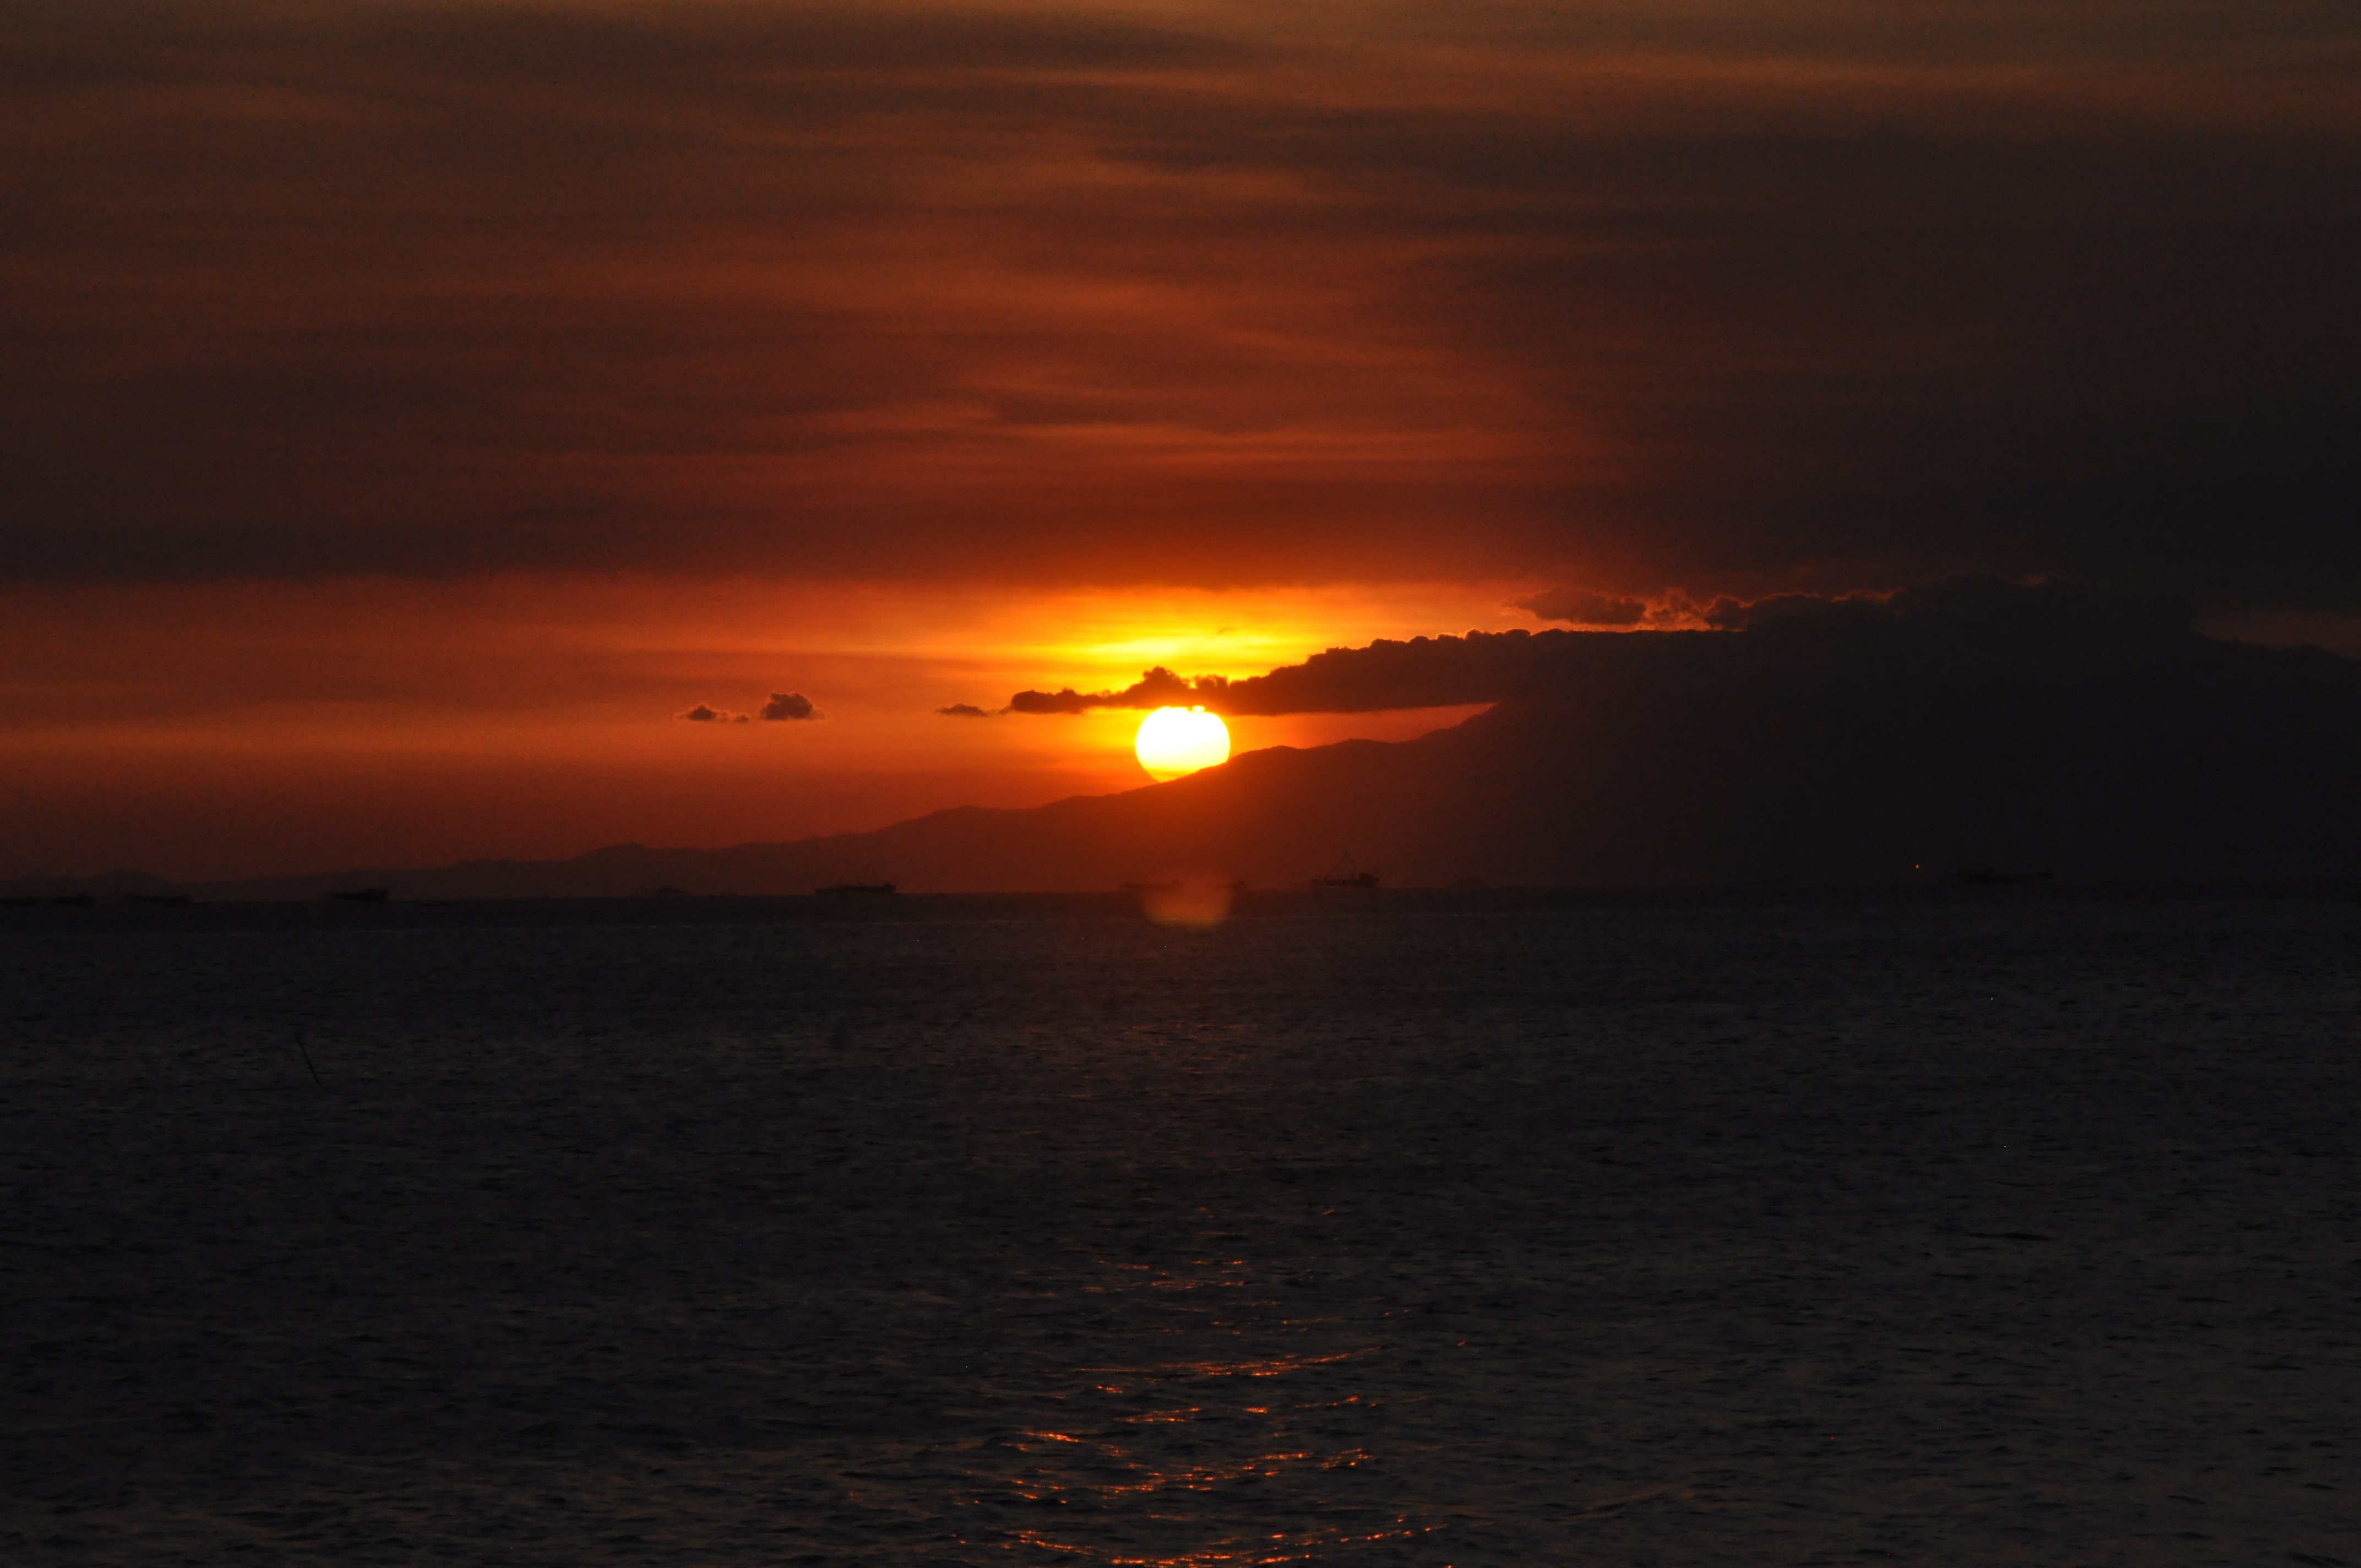
beach, landscape, sea, coast, water, nature, ocean, horizon, cloud, sky, sun, sunrise, sunset, sunlight, morning, wave, dawn, travel, dusk, evening, twilight, orange, golden, yellow, clouds, afterglow, beach sunset, red sky at morning